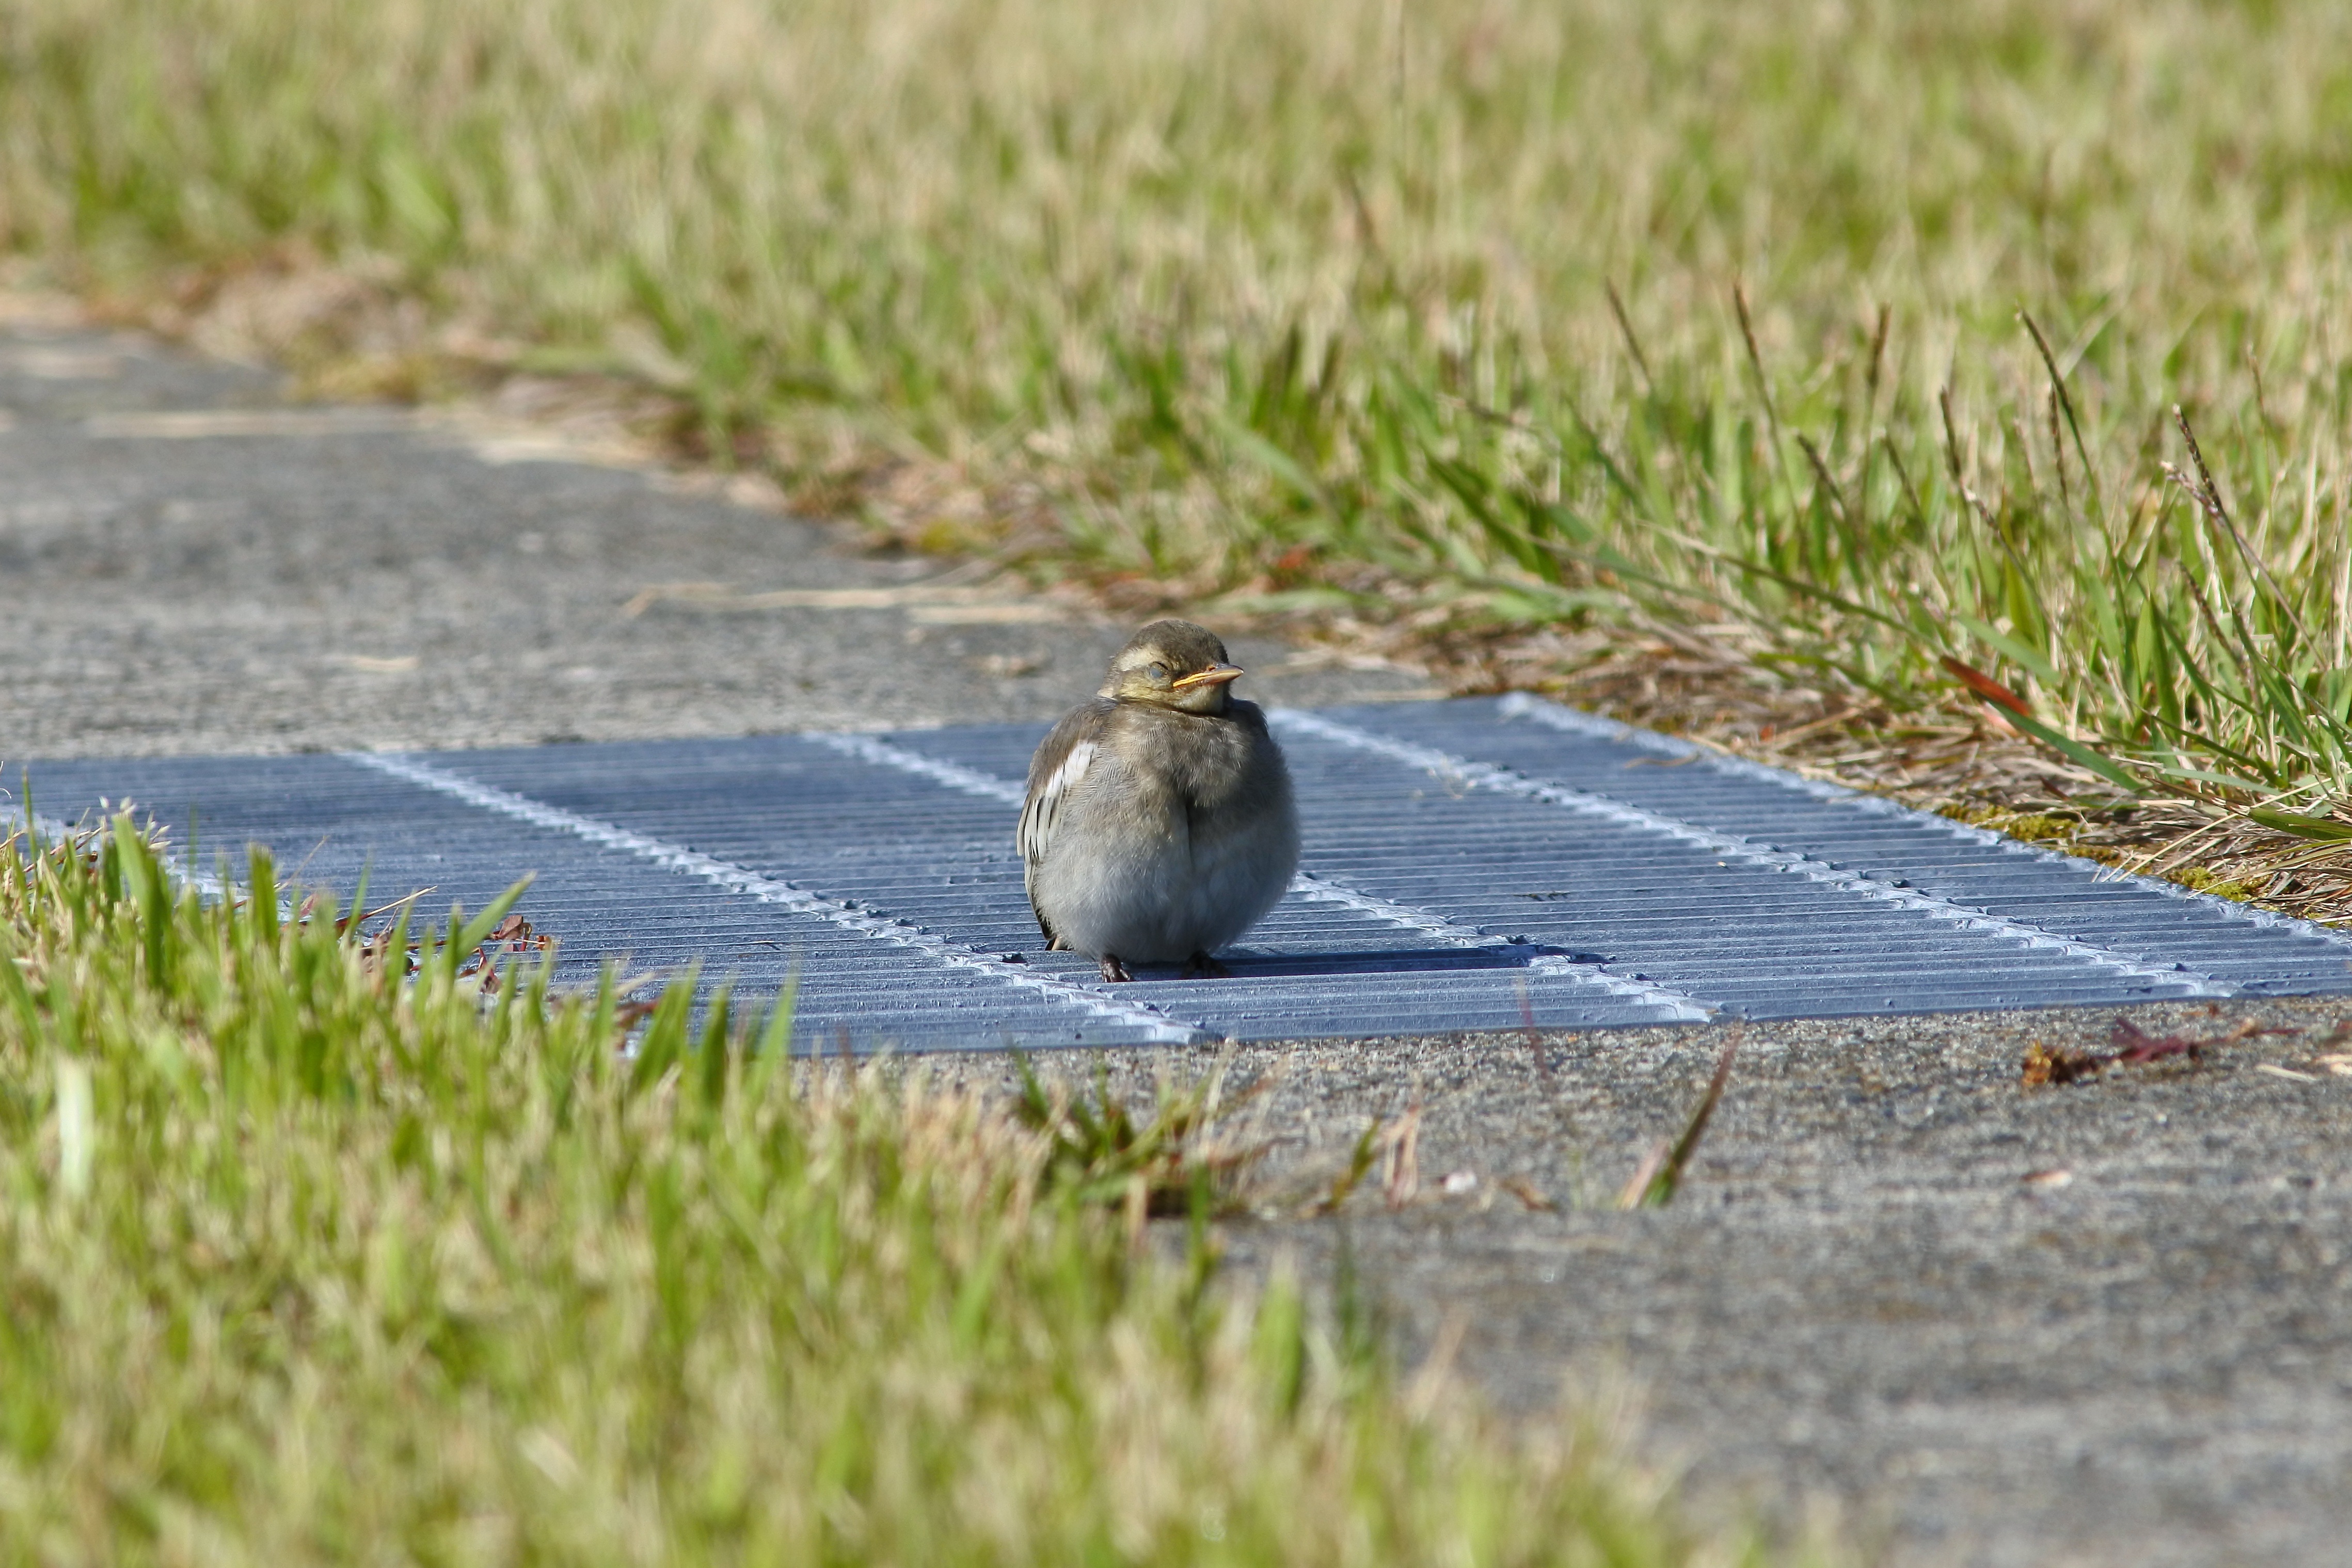
landscape, nature, grass, bird, lawn, animal, wildlife, natural, park, fauna, wild animal, vertebrate, sparrow, little bird, wild birds, young bird, old world flycatcher, perching bird, high security level